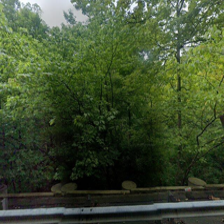
Label: streetView